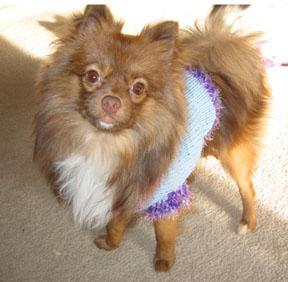
Breed: pomeranian